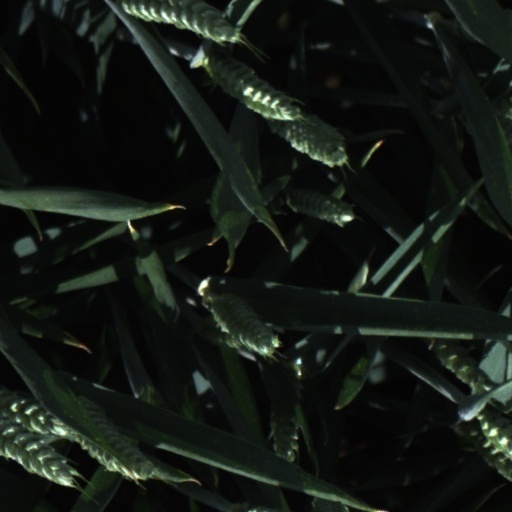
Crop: wheat